MMA gloves

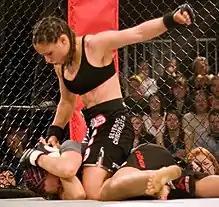
Gina Carano wears MMA gloves during a bout.

Competition gloves - Most professional fights have the fighters wear 4 ounce (110 g) gloves, whereas amateurs may wear a slightly heavier 6 ounce (170 g) glove for increased protection. According to the rules, UFC allows gloves between , and even heavier for certain larger sized gloves, e.g. 2 XL – 4 XL.